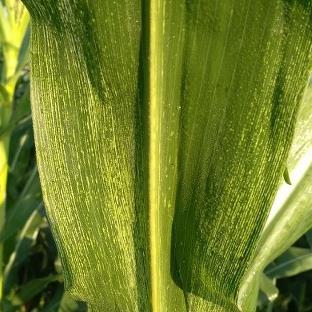
Crop: Maize
Condition: stripe-d